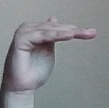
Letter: khaa